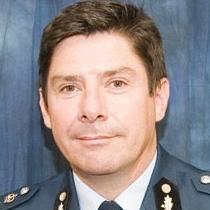
Age: 43